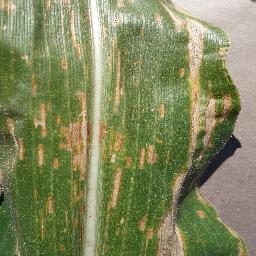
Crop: corn
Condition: (maize)_cercospora_spot_gray_spot